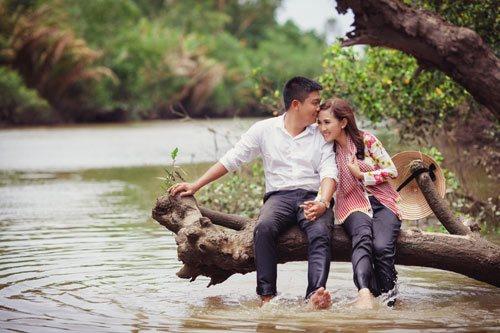
người đàn ông đang chuẩn bị hôn vào trán của người phụ nữ